Diego de Alvear y Ponce de León

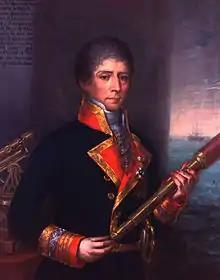
Diego de Alvear y Ponce de León

Diego de Alvear y Ponce de León (1749–1830) was a Spanish military commander and politician.